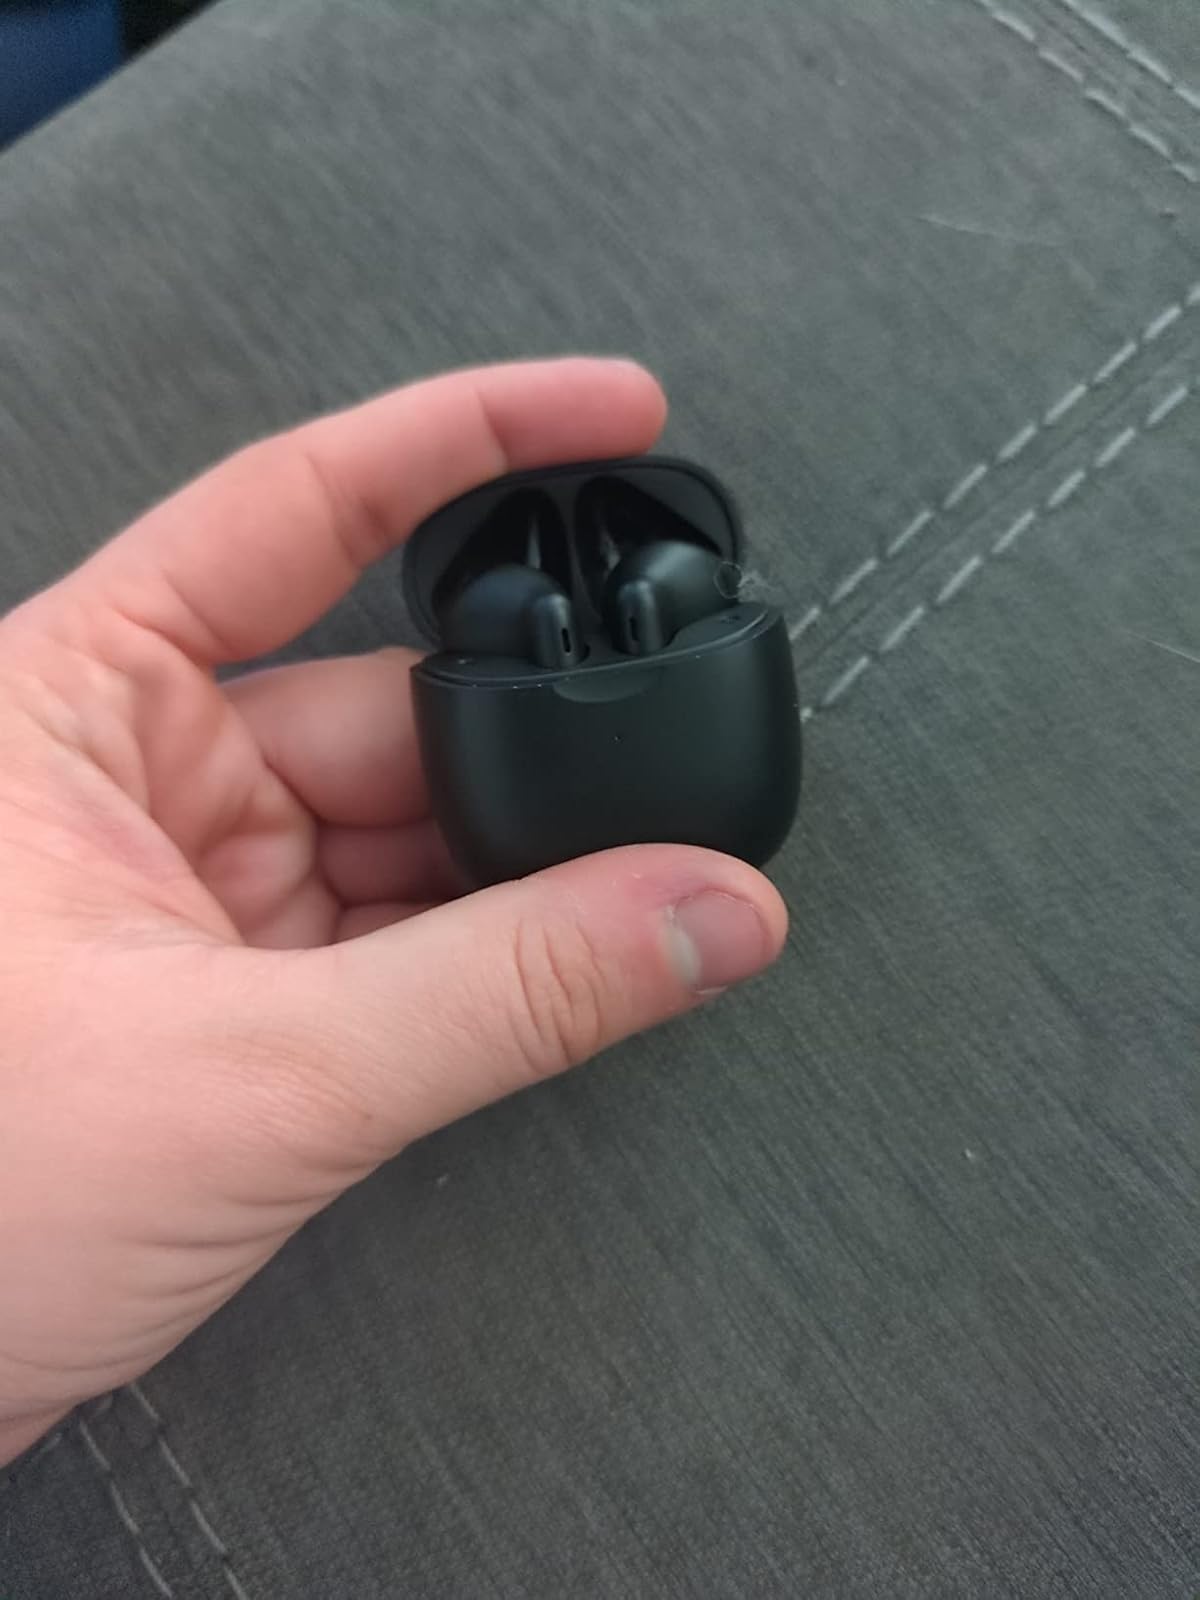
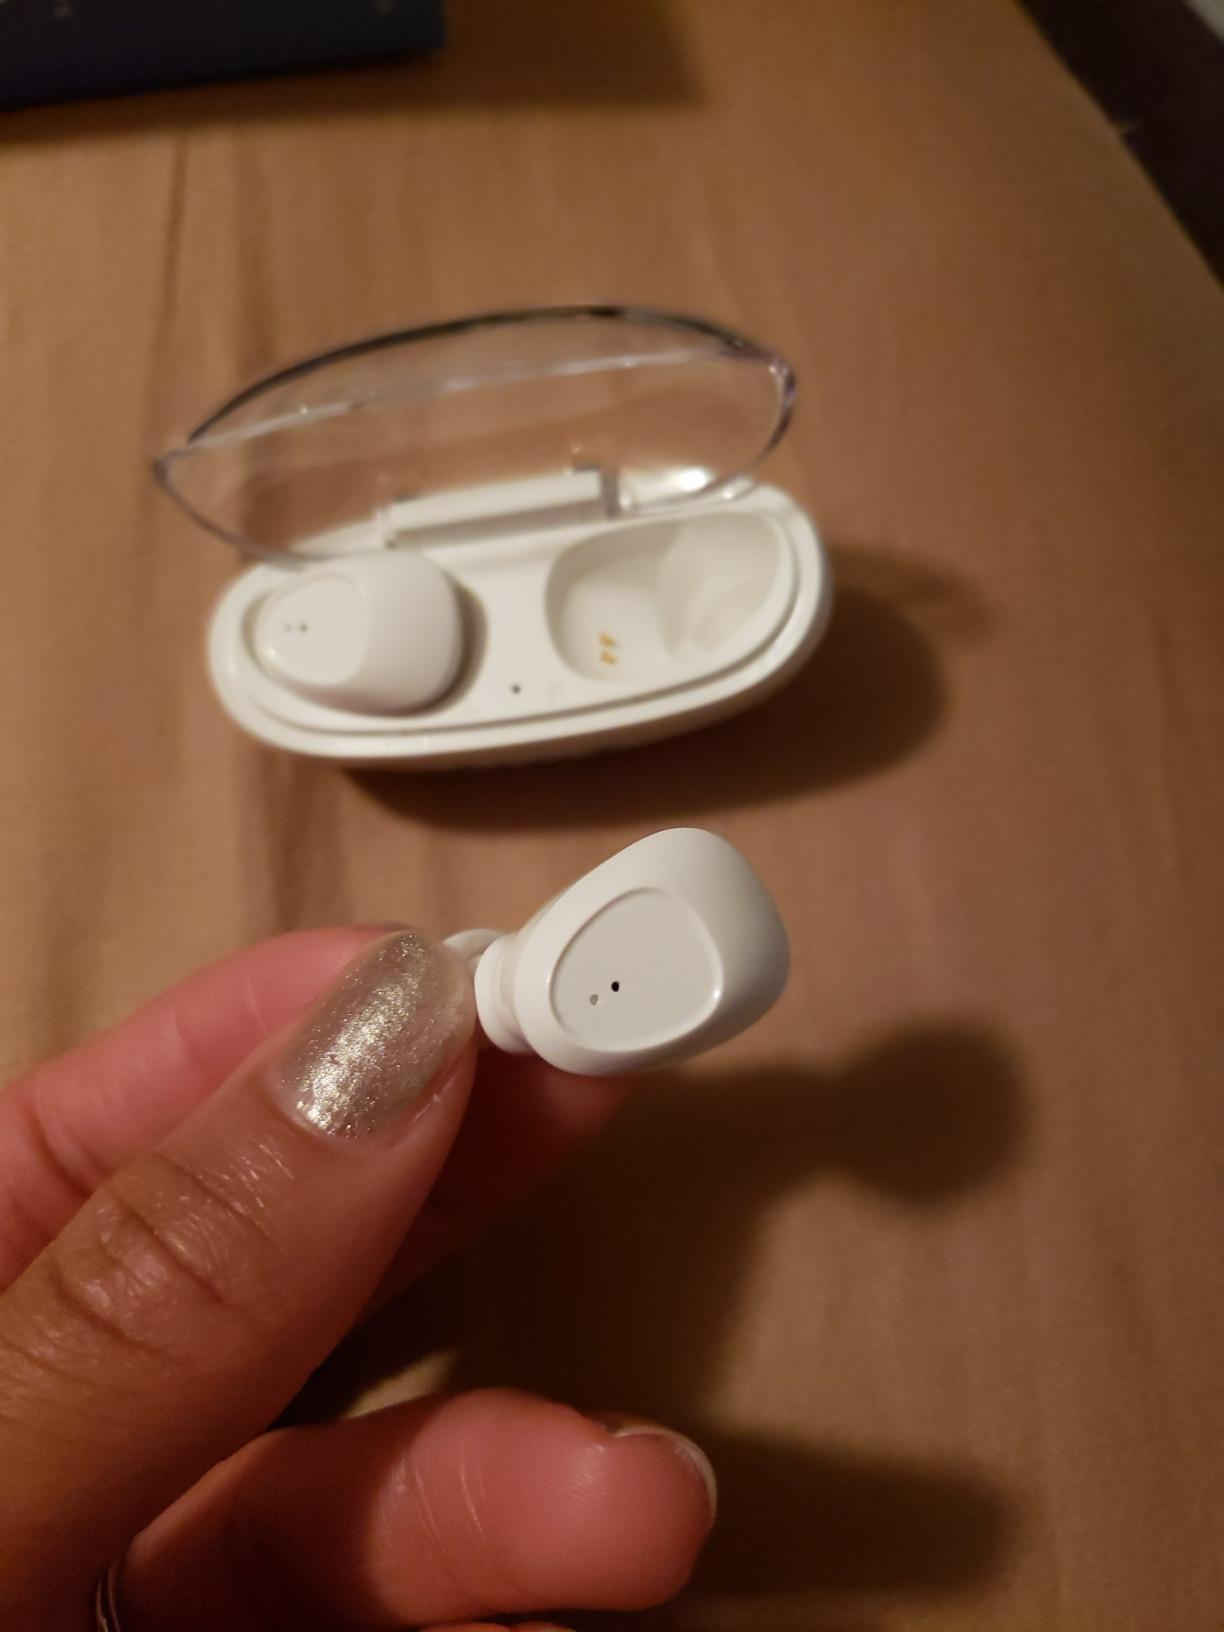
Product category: earbuds
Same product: no